7th Rila Infantry Division

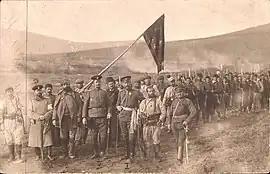

The division was formed in 1904 with headquarters in Dupnitsa. Stefan Toshev was appointed as the first commander of the division. The division consisted of the 14th Macedonian, 22nd Thracian, 13th Rila Mountain, 26th Pernik Infantry Regiments and the 7th Artillery Regiment, 7th Pioneer Company, 1st Cavalry Division, 1st Horse Regiment, and 7th Division Quartermaster's Office.